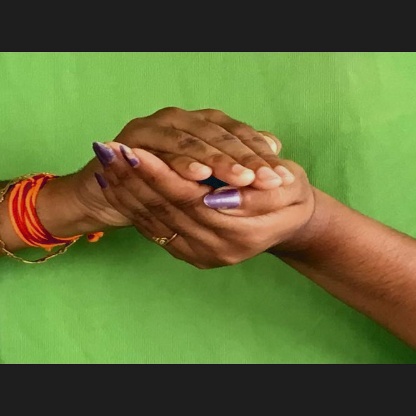
Mudra: Samputa